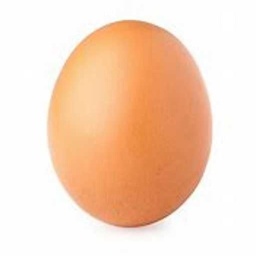
Label: eggshells